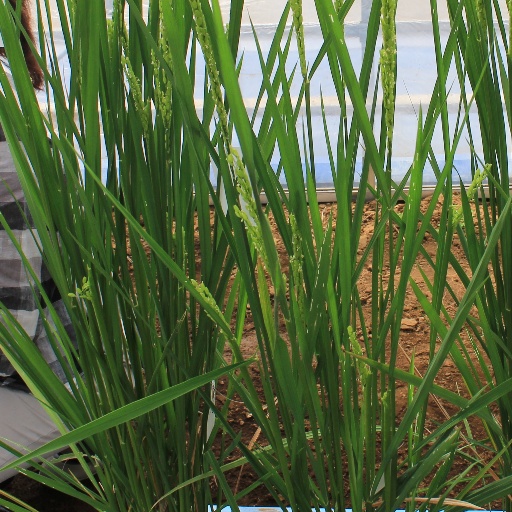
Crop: rice